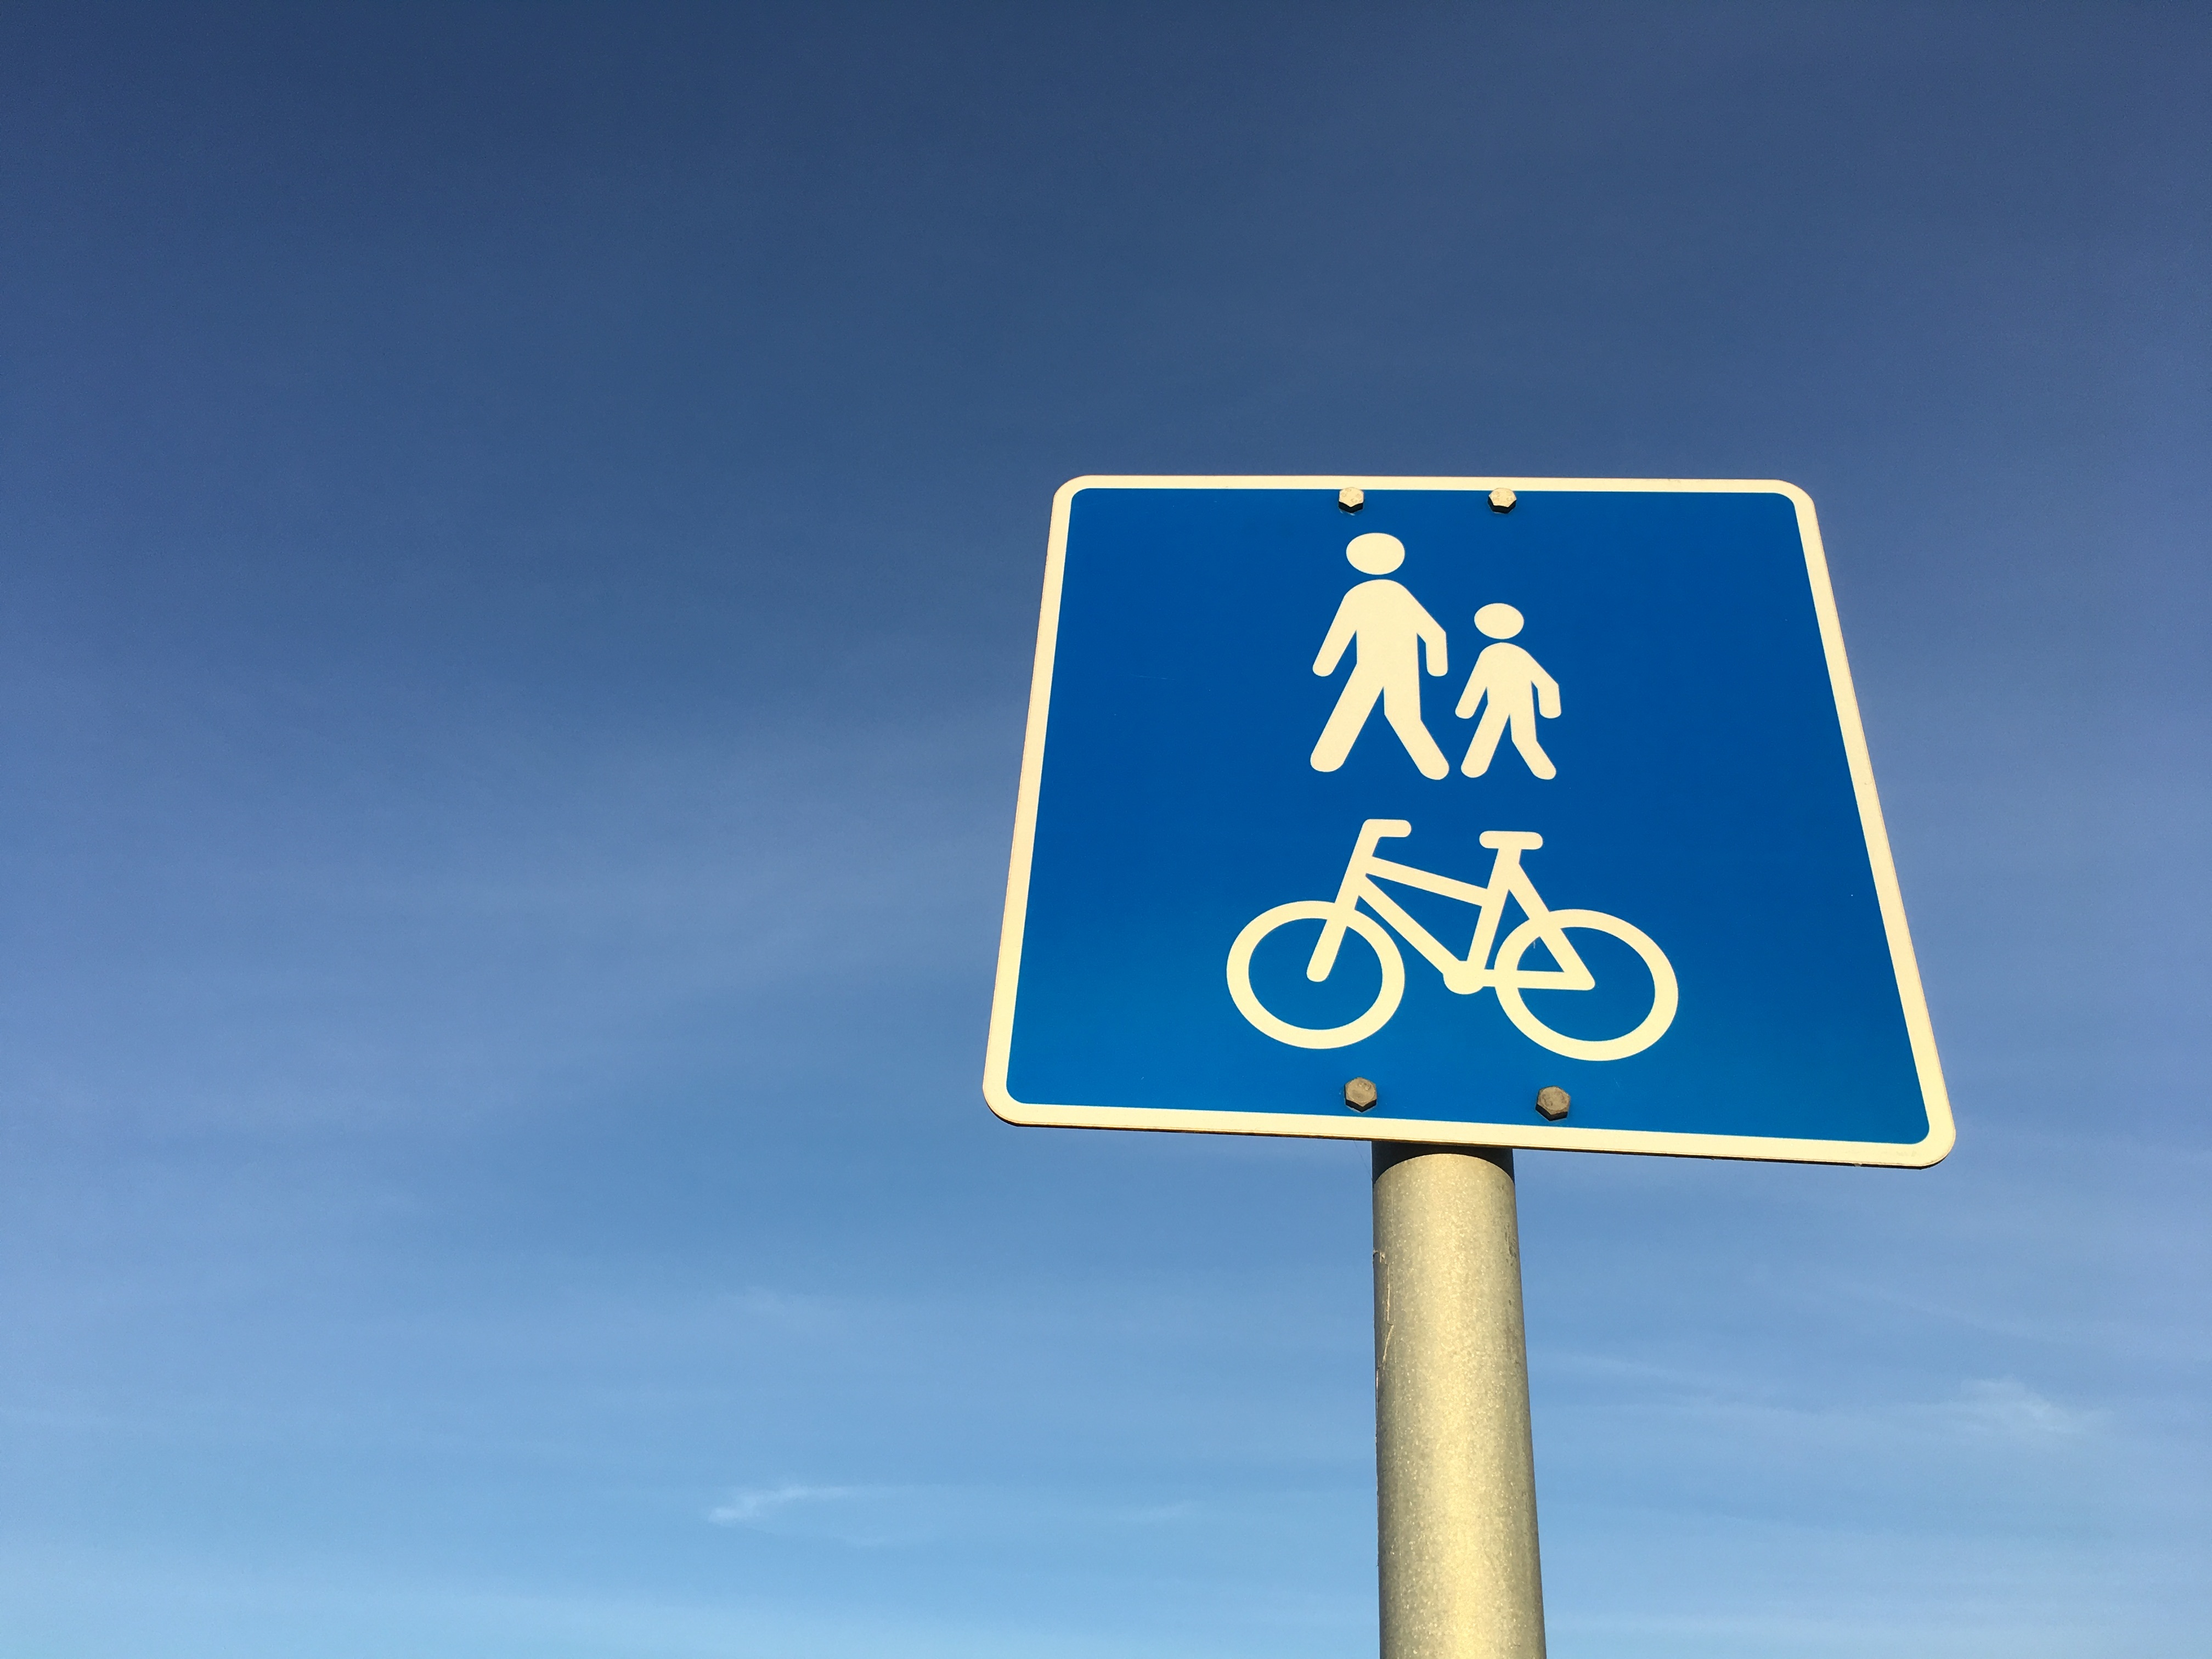
pedestrian, walkway, sign, blue, street sign, signage, road sign, brand, font, motorcyclist, signs, traffic sign